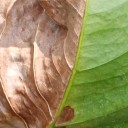
Label: Phoma